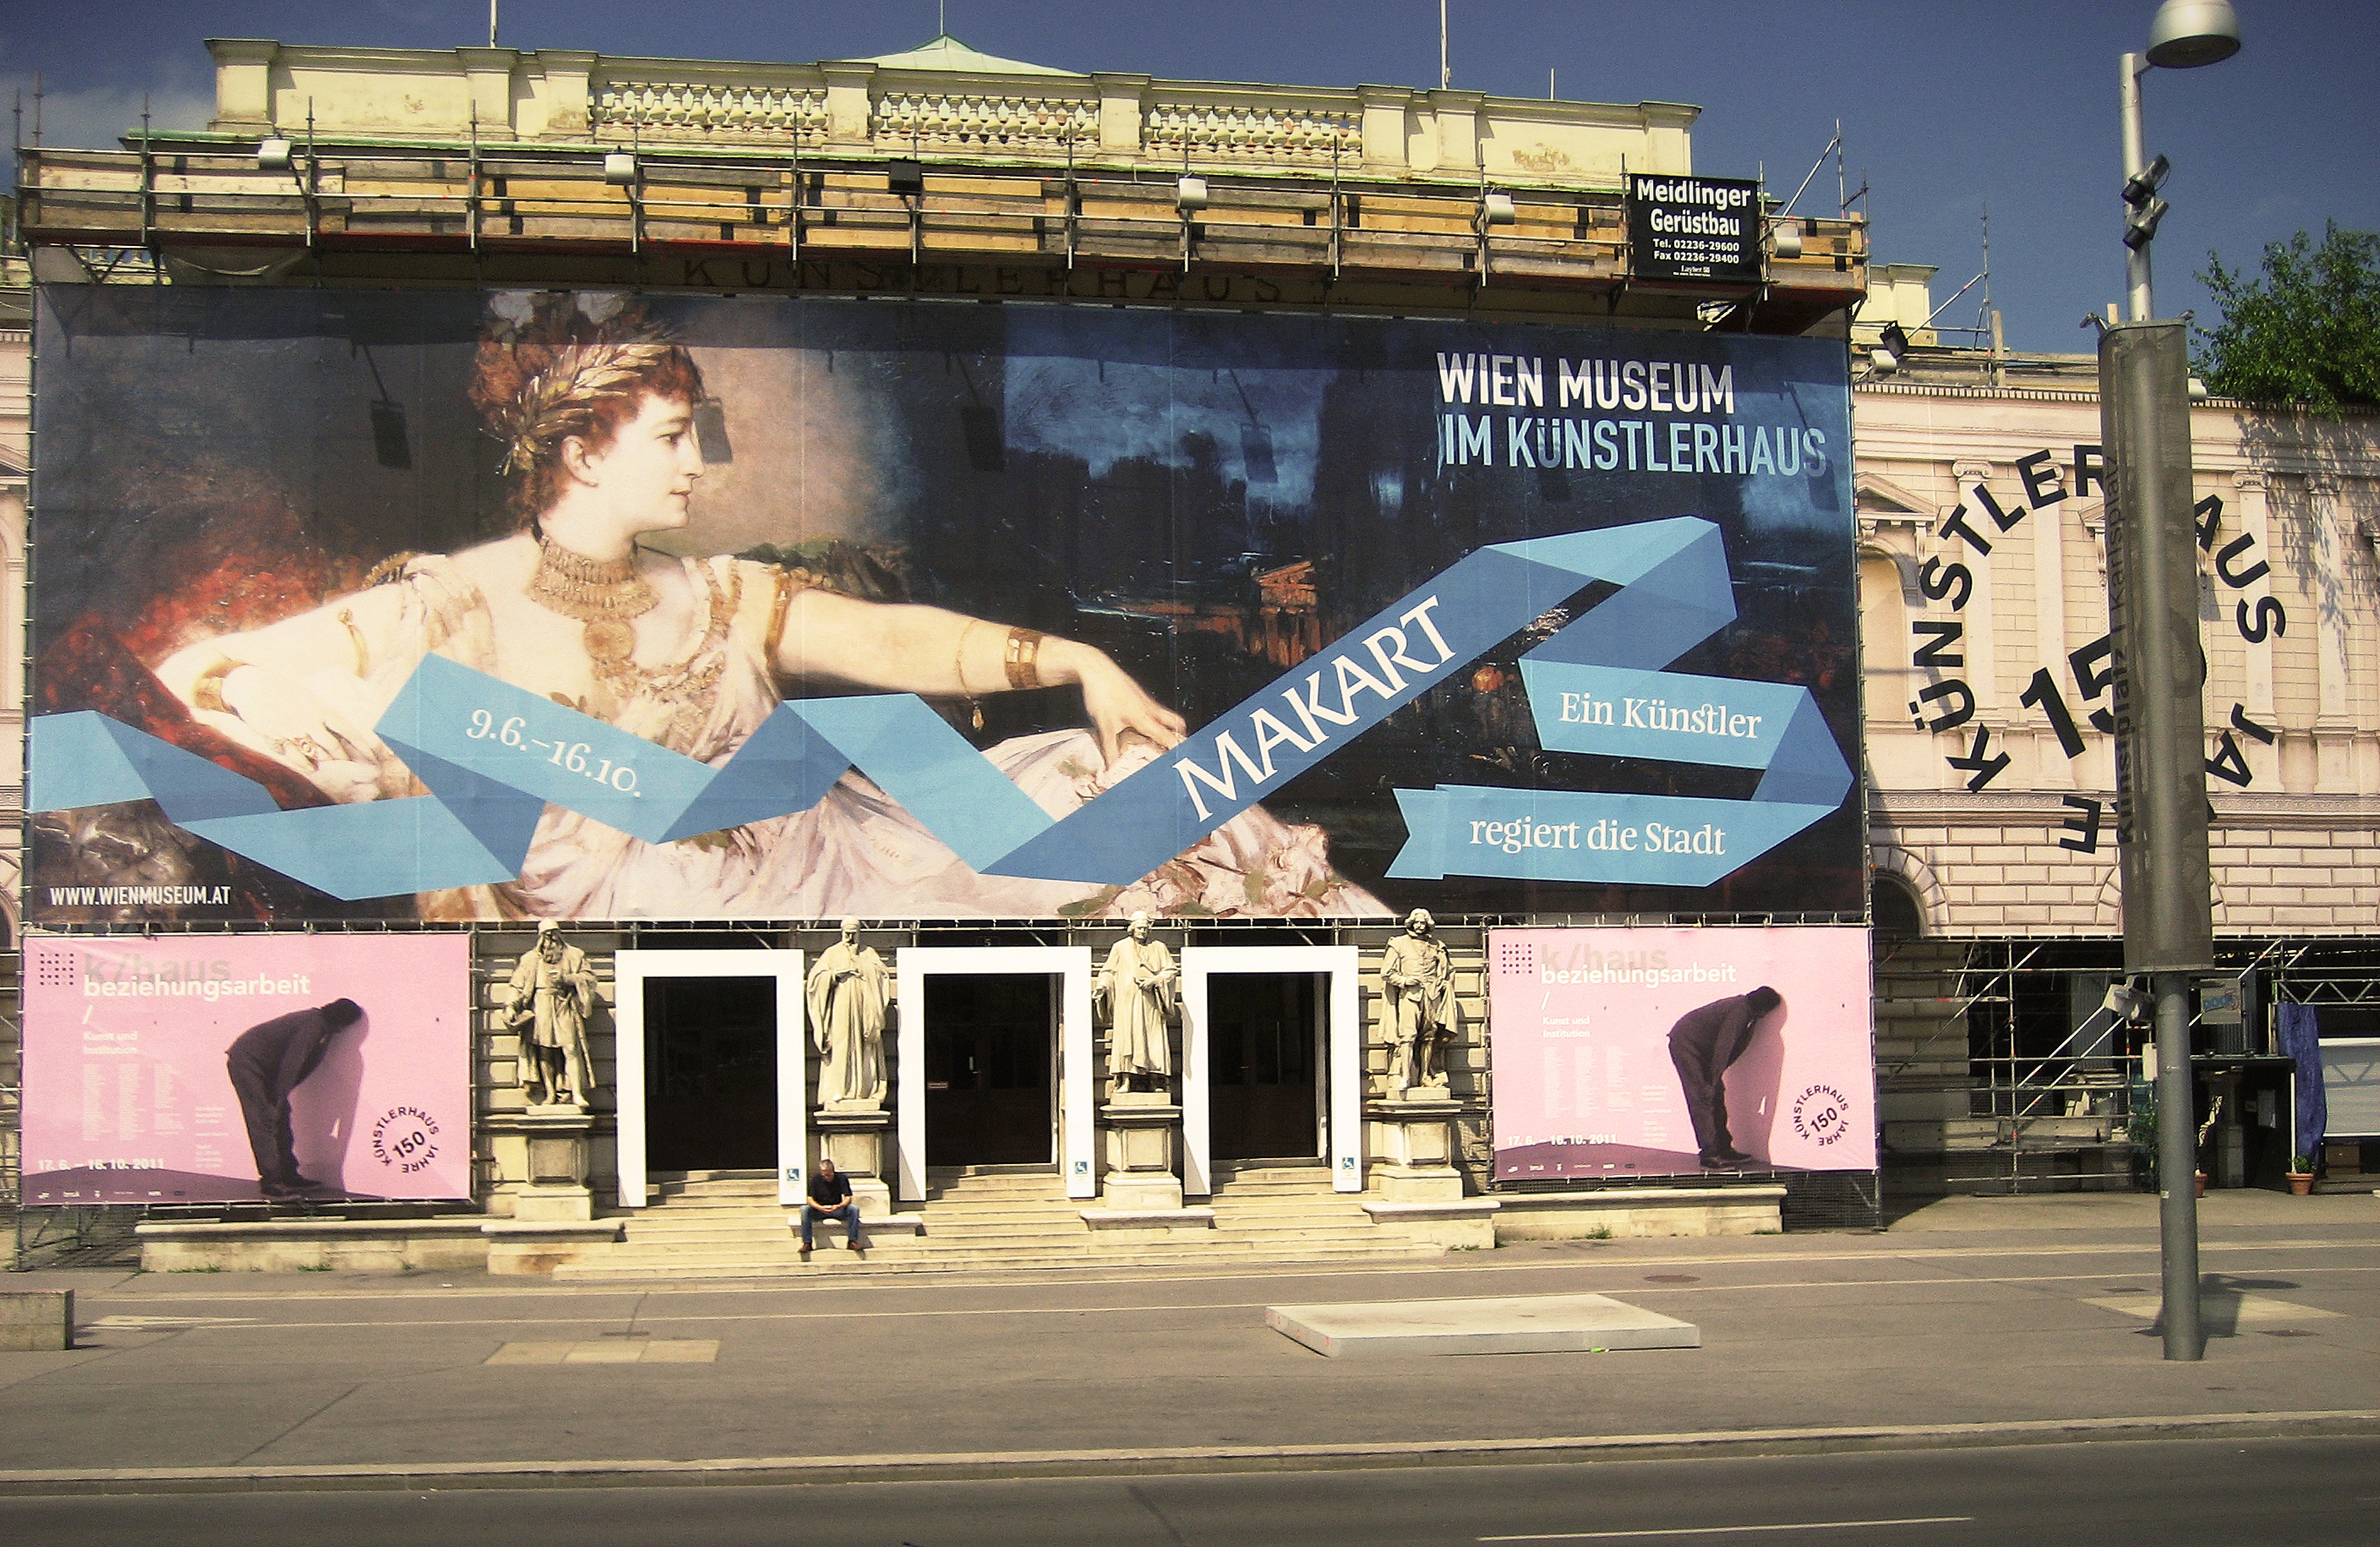
structure, street, advertising, art, mural, billboard, urban area, sport venue, display device